Harry L. Englebright

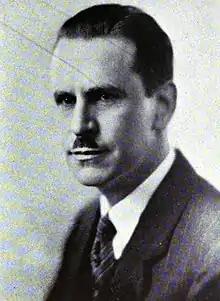

Harry Lane Englebright (January 2, 1884 – May 13, 1943) was a U.S. political figure. He represented California's 2nd congressional district from 1926 to 1943, and was the House Minority Whip from 1933 to 1943.